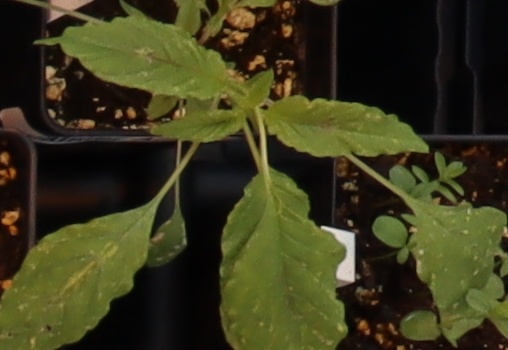
Label: Palmer Amaranth